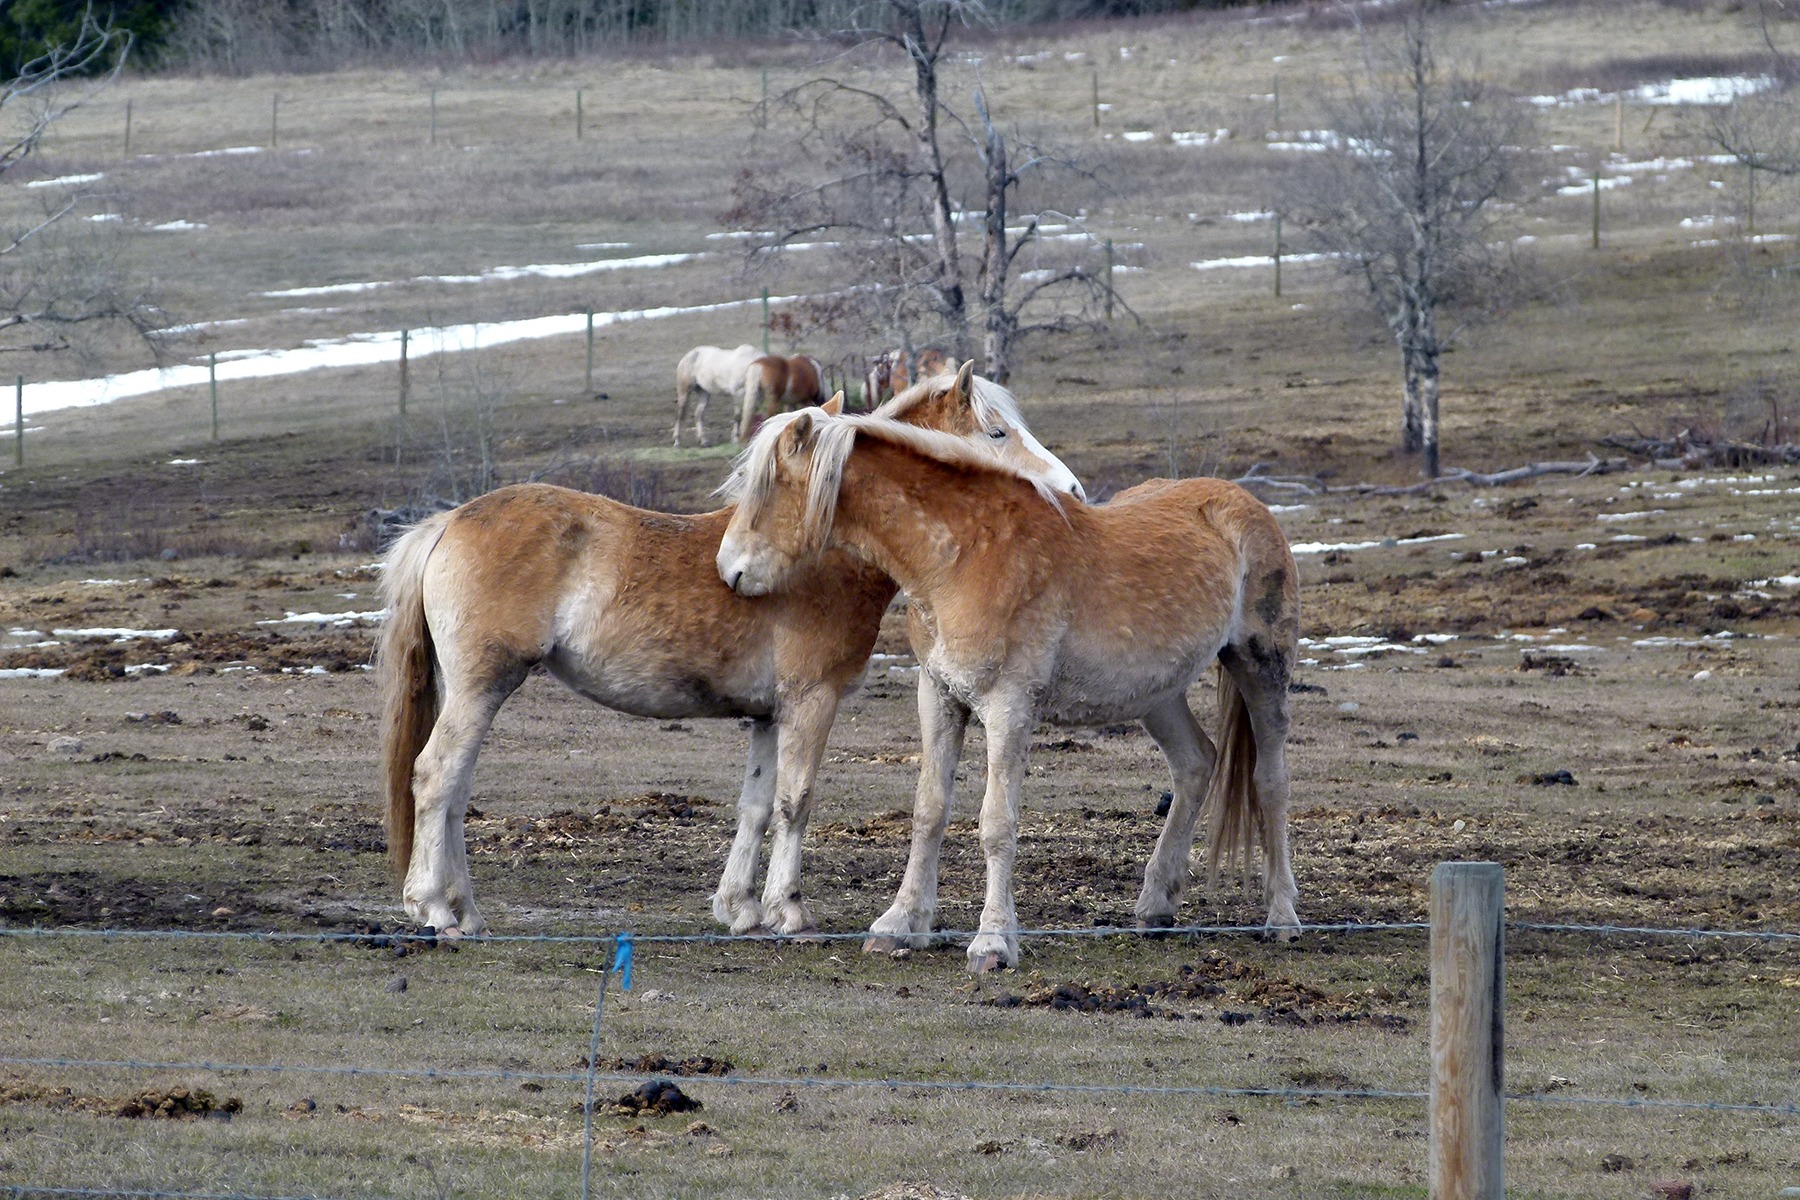
nature, outdoor, field, wildlife, herd, pasture, grazing, horse, mammal, fauna, horses, animals, vertebrate, mare, foal, farmers, colt, pack animal, horse like mammal, mustang horse, islaender, recreation center